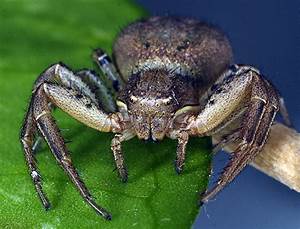
Label: ragno